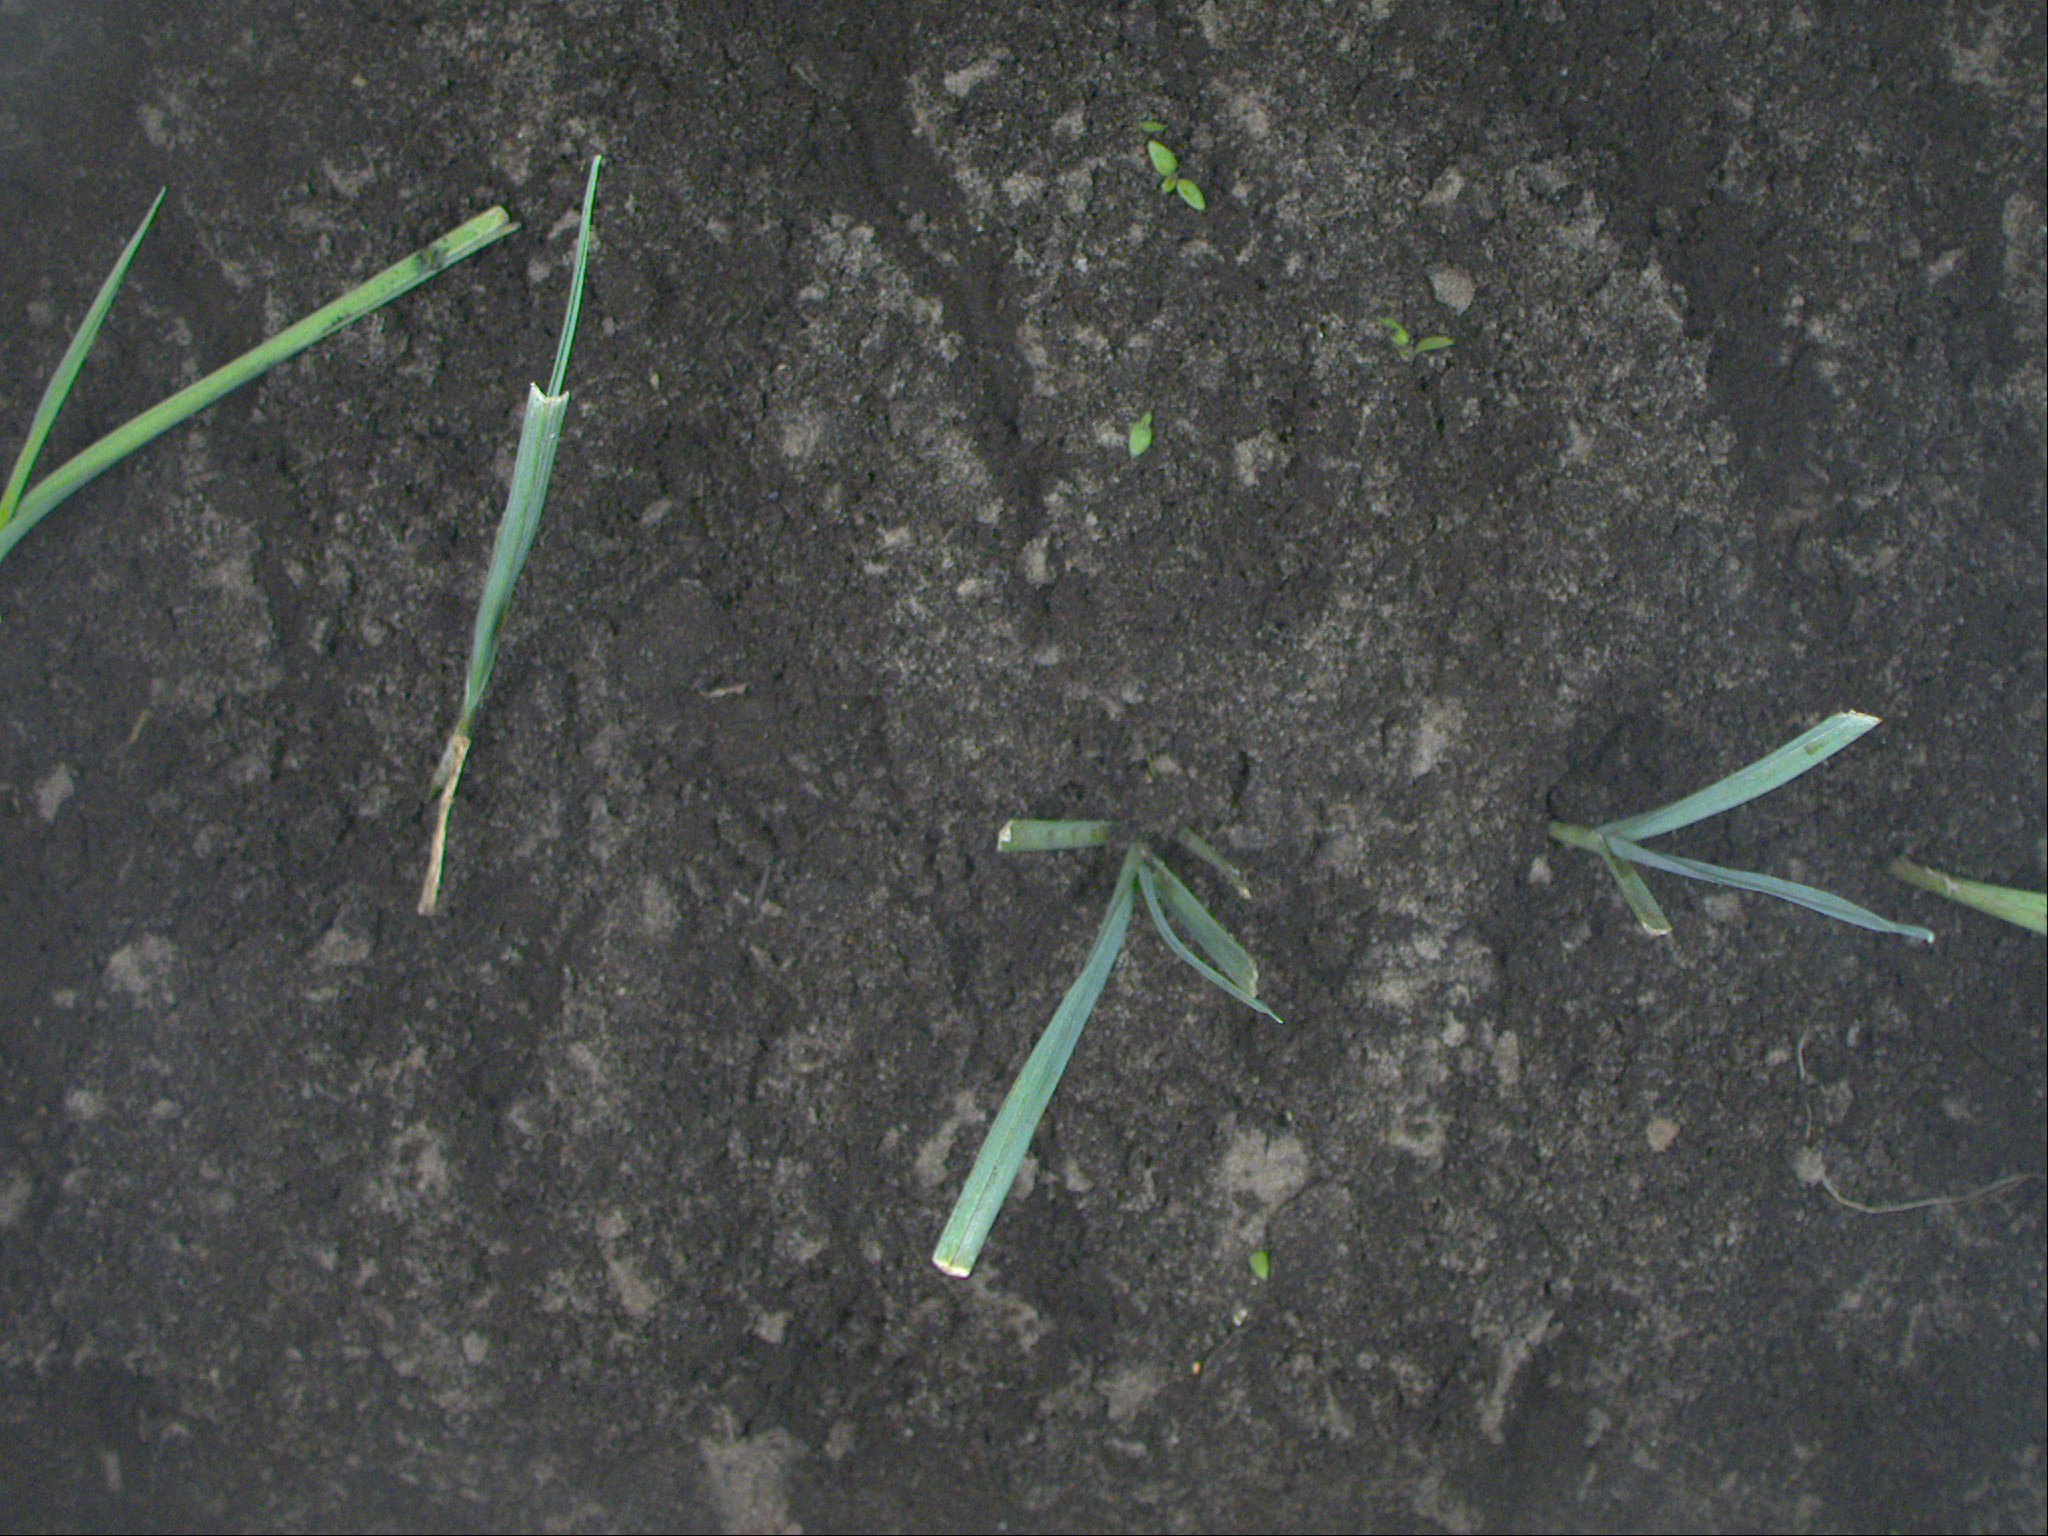
Crop: leek
Objects: leek, leek, leek, leek, leek, stem_leek, stem_leek, stem_leek, stem_leek